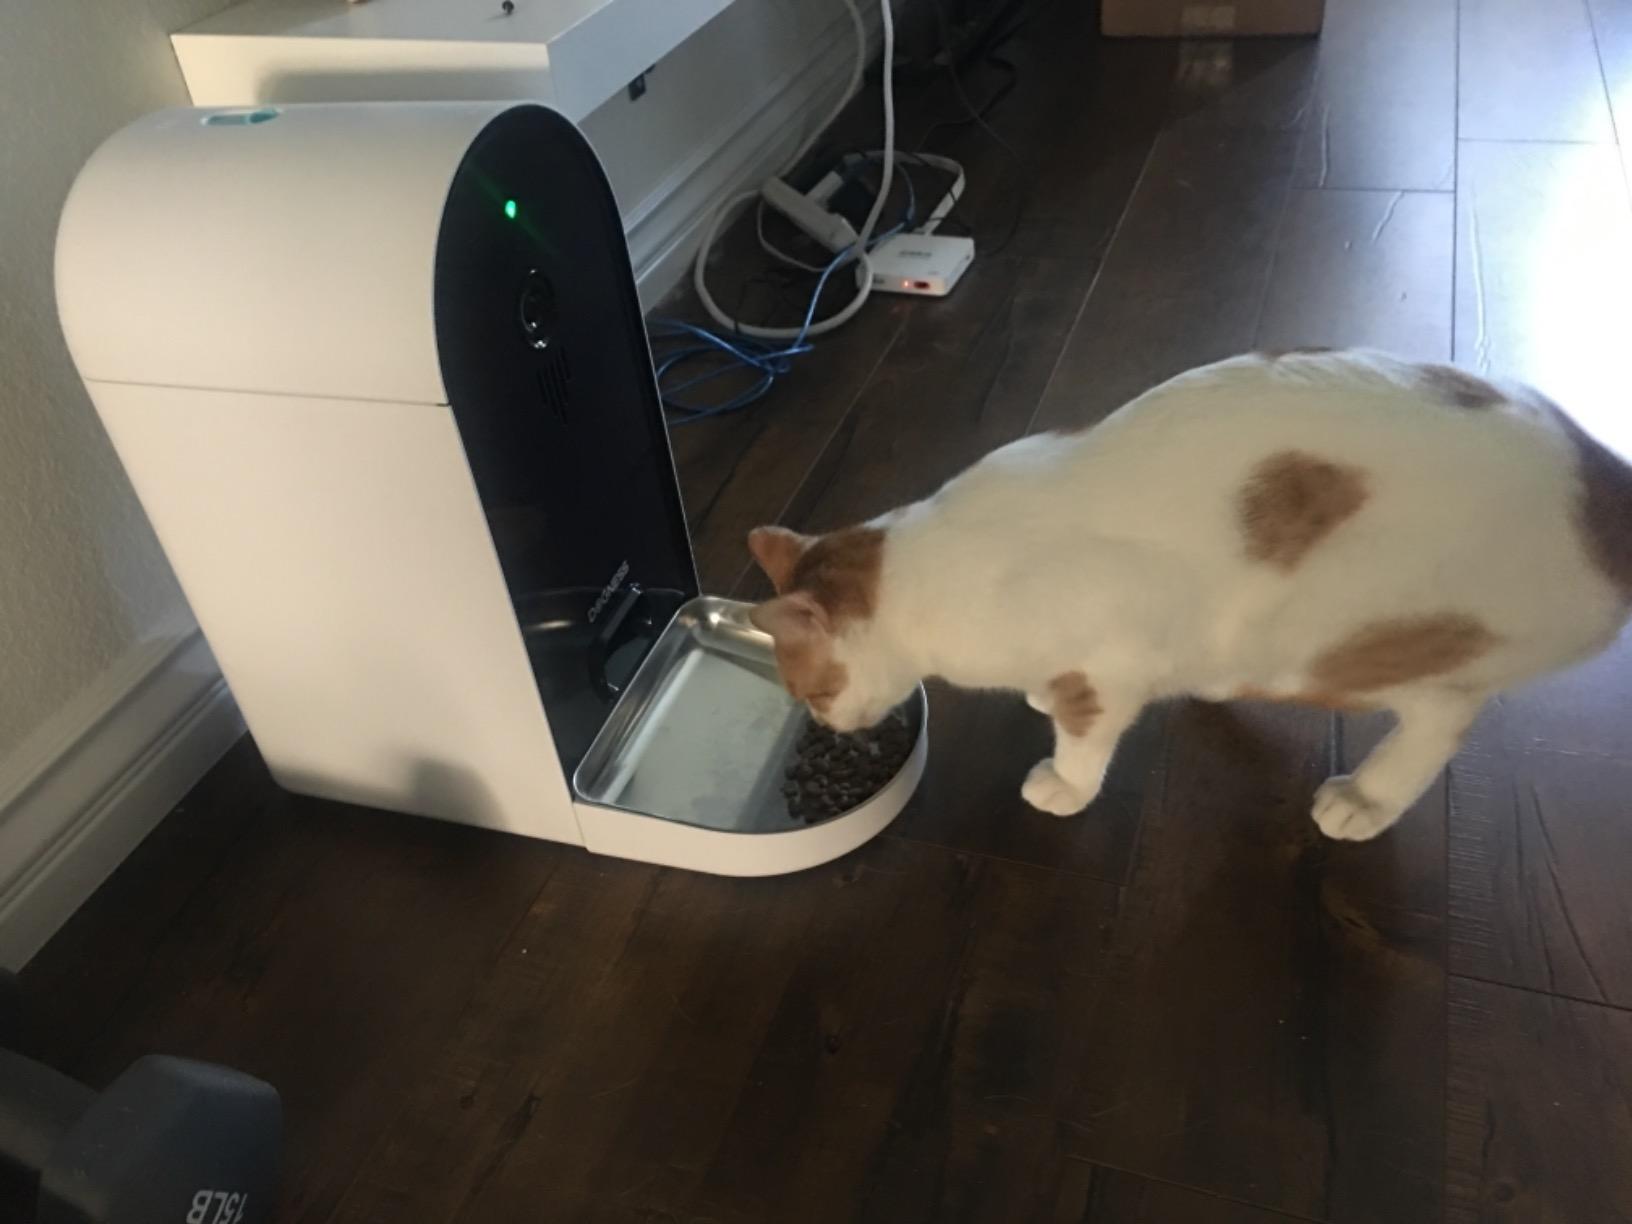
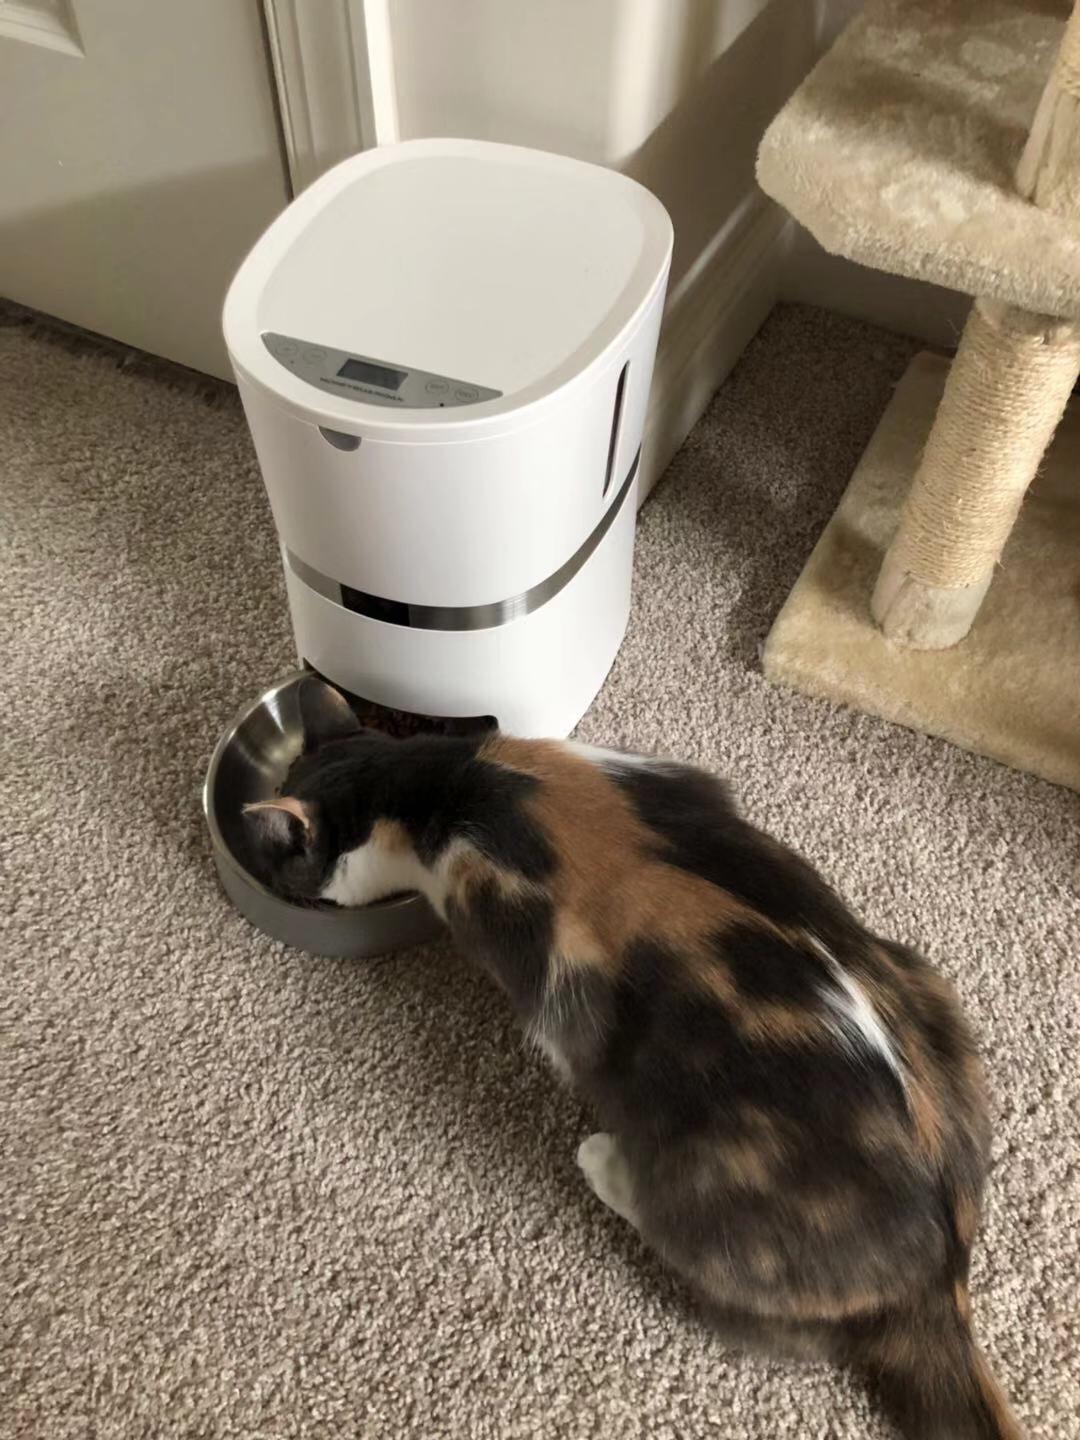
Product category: items_feeder
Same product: no